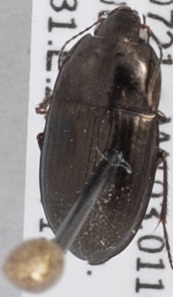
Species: Amara coelebs
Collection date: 2020-07-15
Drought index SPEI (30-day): -1.93
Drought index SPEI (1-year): -1.22
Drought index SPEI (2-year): -0.24